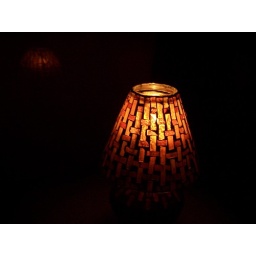
Once again, My lamp with a candle in it on the toilet. You might see the toilet. Haha.